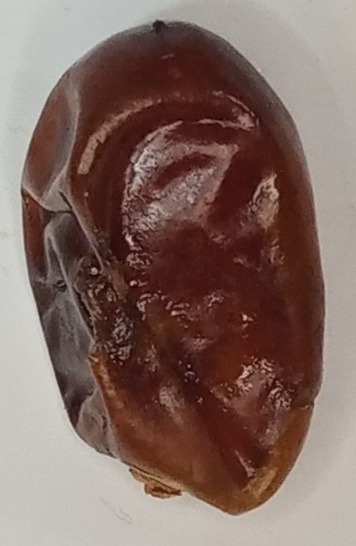
Variety: aseel
Size: medium
Grade: grade-1